Kumbakonam

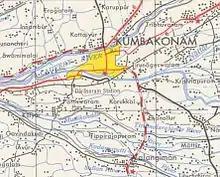
old map of a town

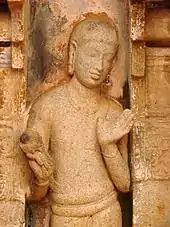
A granite sculpture on the walls of a temple

The region around Kumbakonam was inhabited as early as the Sangam Age (third century BC to third century AD). The present-day Kumbakonam is believed to be the site of the ancient town of Kudavayil where the Early Chola king Karikala held his court. Some scholars identify Kumbakonam as the site of the fabled prison of Kudavayir-kottam where the Chera king Kanaikkal Irumporai was imprisoned by the Early Chola king Kocengannan. Kumbakonam is identified with the town of Malaikūrram which had served as the Chola capital as early as the seventh century and with the town of Solamaligai which had also served as a Chola capital. According to the Sinnamanur plates, Kumbakonam was the site of a battle between the Pallava king Sri Vallabha and the then Pandya king in 859 and between the Pandya king Srimara Pandya and a confederacy of the Cholas and Gangas.